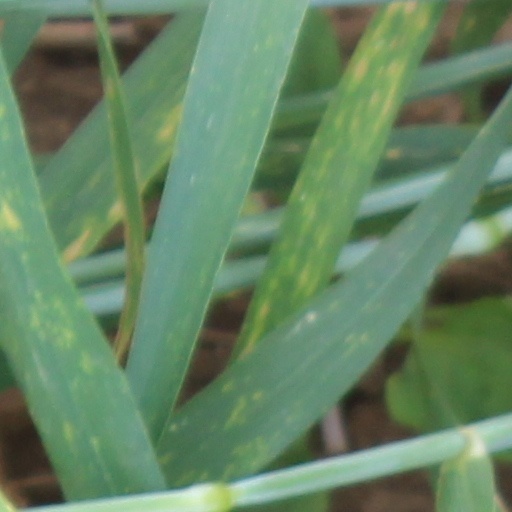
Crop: wheat